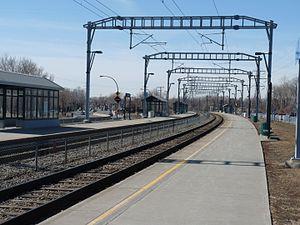
Vue vers l'ouest des quais de la gare Du Ruisseau du train de banlieue dans l'arrondissement Saint-Laurent de la ville de Montréal, Canada, sur la ligne Montréal-Deux-Montagnes de l'AMT
Le Réseau express métropolitain est un projet de transport collectif, qui devrait voir le jour dans la région métropolitaine de Montréal en 2021. Le REM prévoit de relier à la gare centrale de Montréal, au centre-ville, les banlieues de Brossard, Sainte-Anne-de-Bellevue et Deux-Montagnes ainsi que l'aéroport international Montréal-Trudeau.